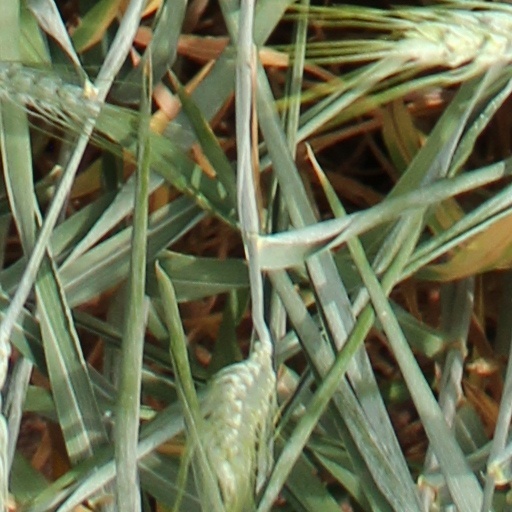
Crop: wheat